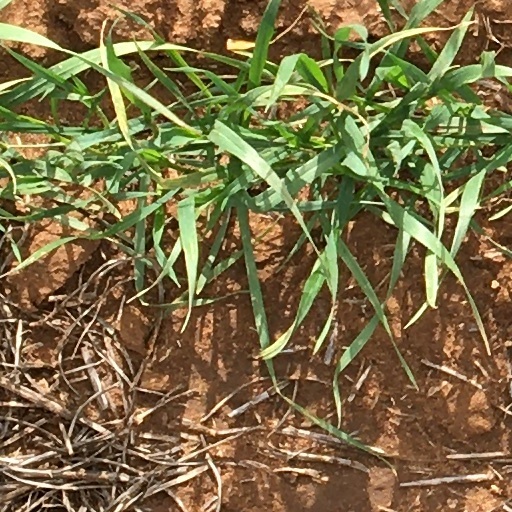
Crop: wheat